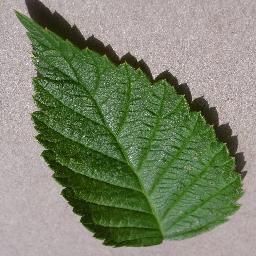
Label: Raspberry___healthy